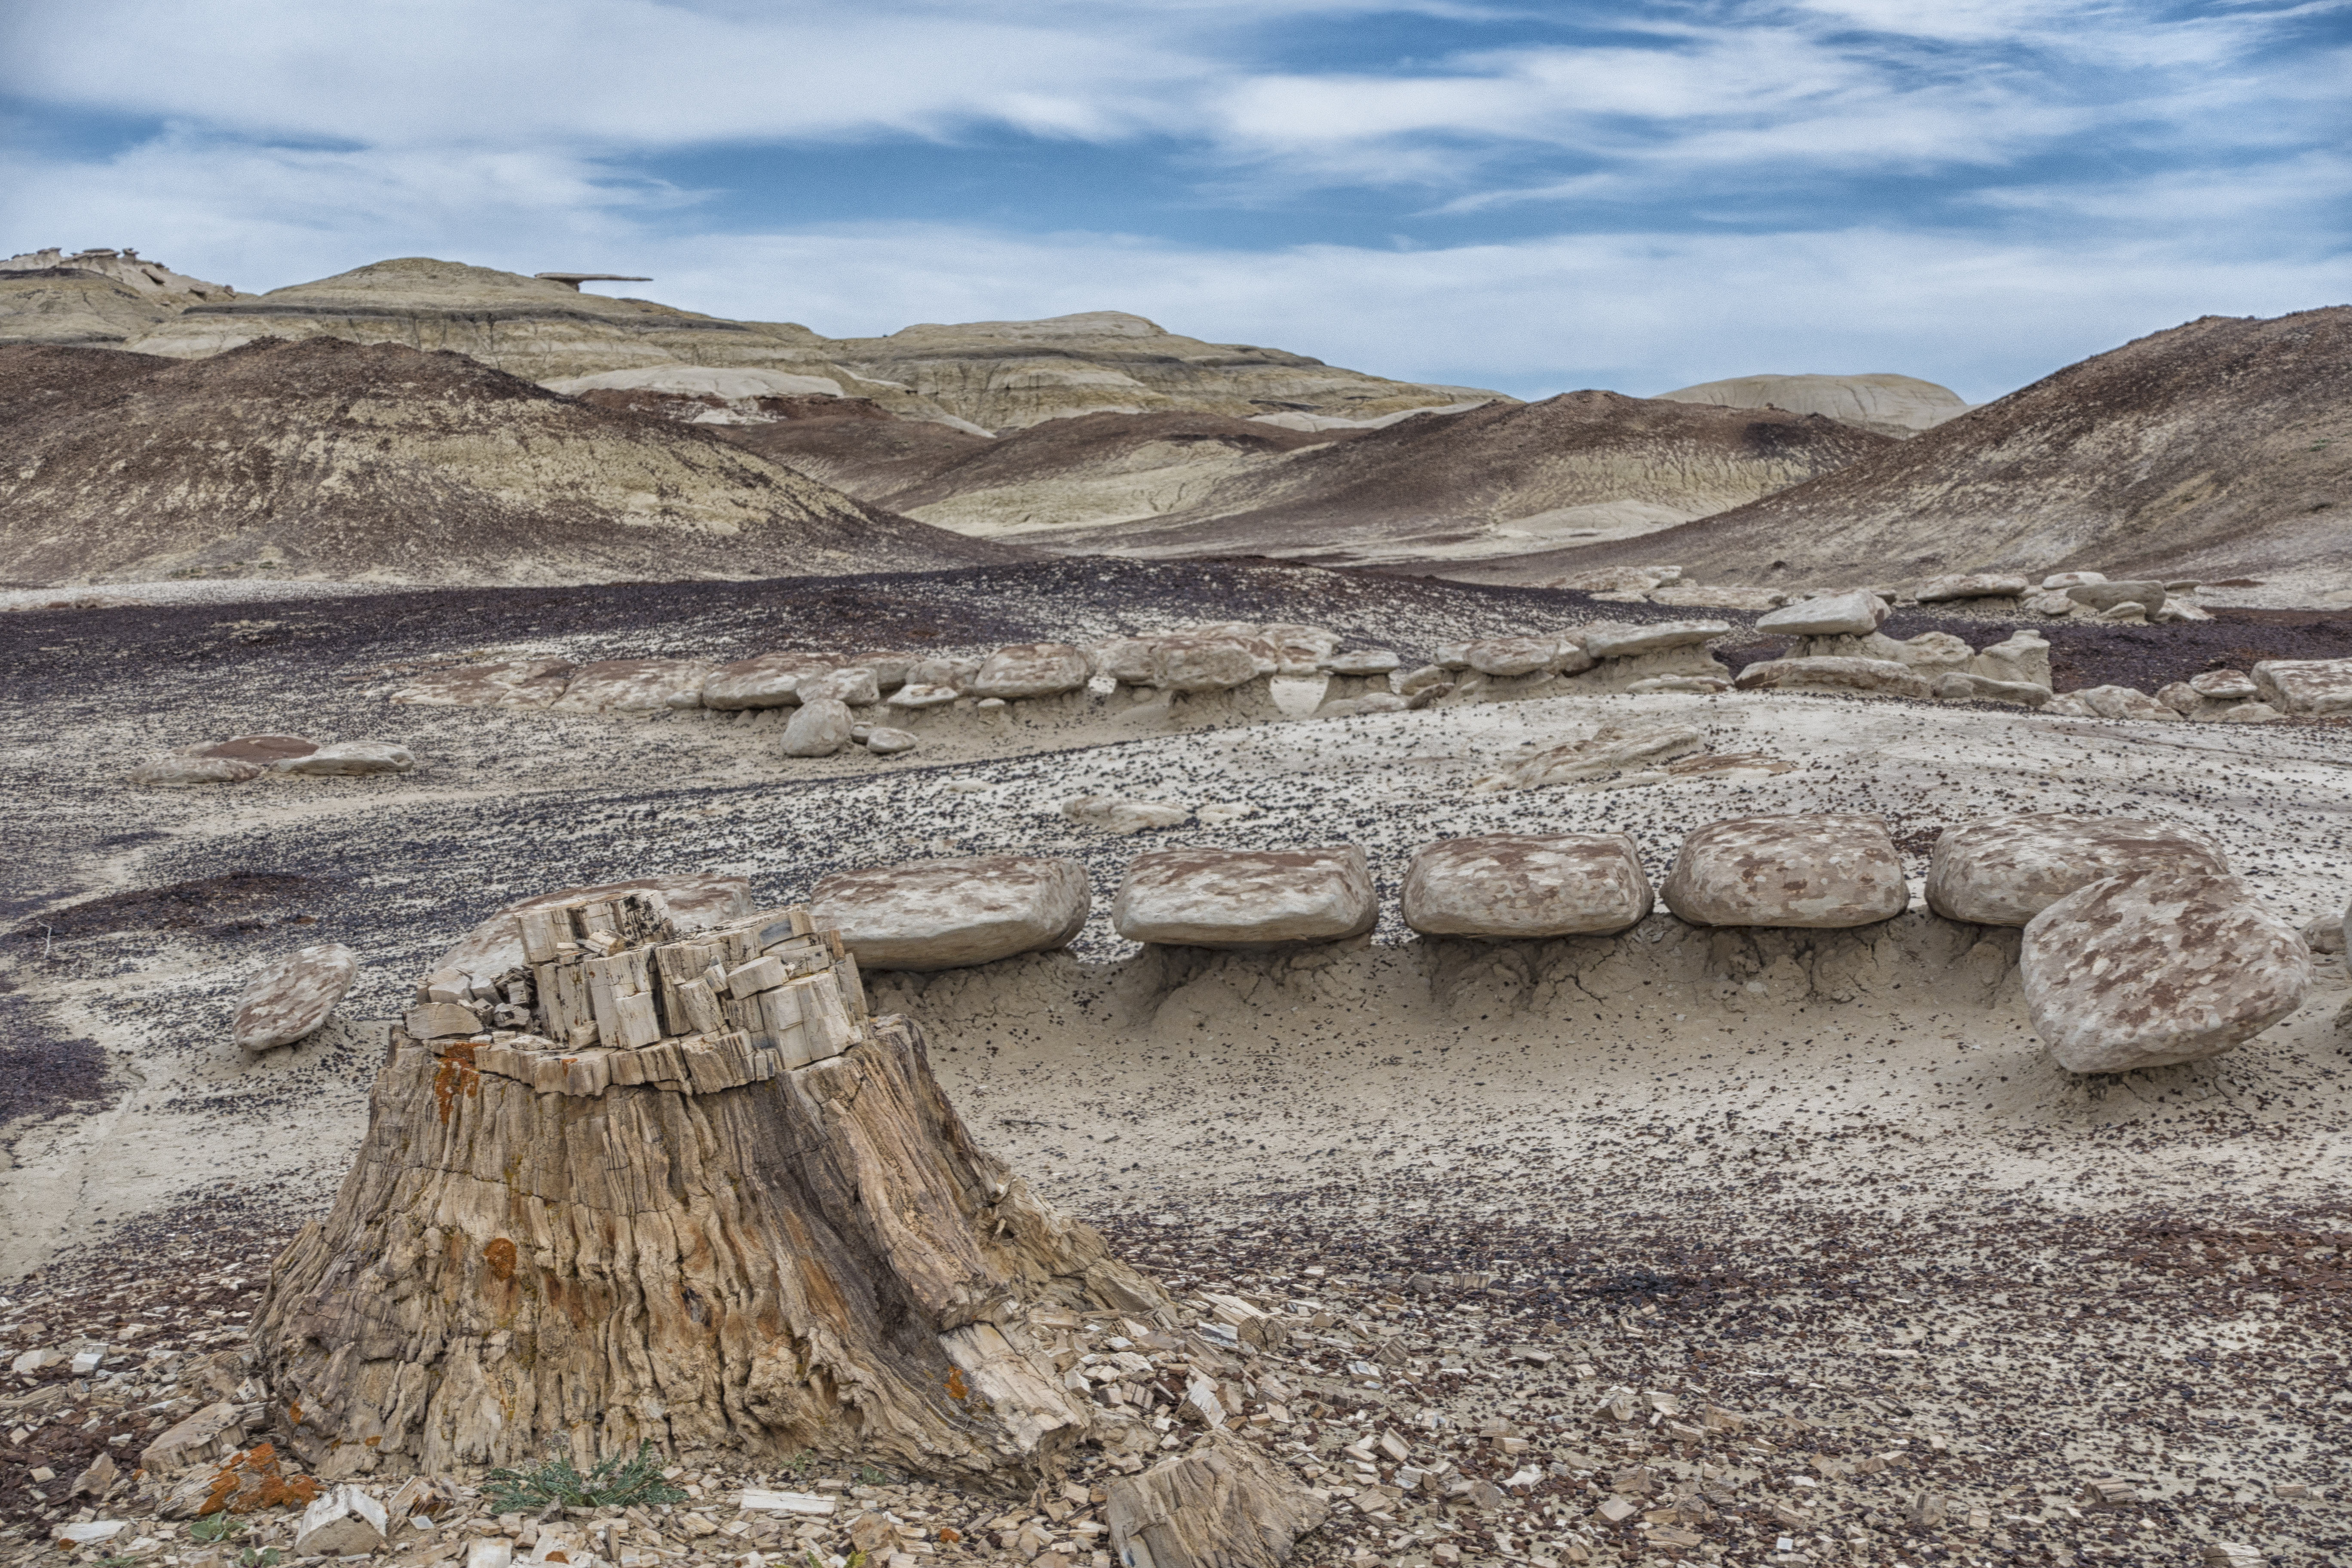
landscape, sea, sand, rock, wilderness, mountain, valley, formation, terrain, geology, ruins, badlands, plateau, hoodoos, wadi, sonycybershotrx100iii, landform, petrifiedstump, hoodooland, ancient history, geographical feature